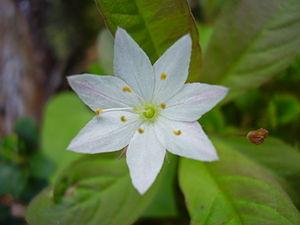
Le genre botanique Trientalis regroupe des plantes dicotylédones faisant partie de l'ordre des Primulales et de la famille des Primulacées, selon la classification classique. La classification phylogénétique les place plutôt dans l'ordre des Ericales et dans la famille des Myrsinacées. Ce sont des plantes herbacées vivaces de petite taille, à feuilles verticillées et à tige simple. Les fleurs sont terminales, solitaires ou peu nombreuses. Les étamines sont insérées sur la base de la corolle en forme de roue. Le fruit est une capsule légèrement charnue. Le genre compte quatre espèces, dont trois sont originaires d'Amérique et une de l'Eurasie.